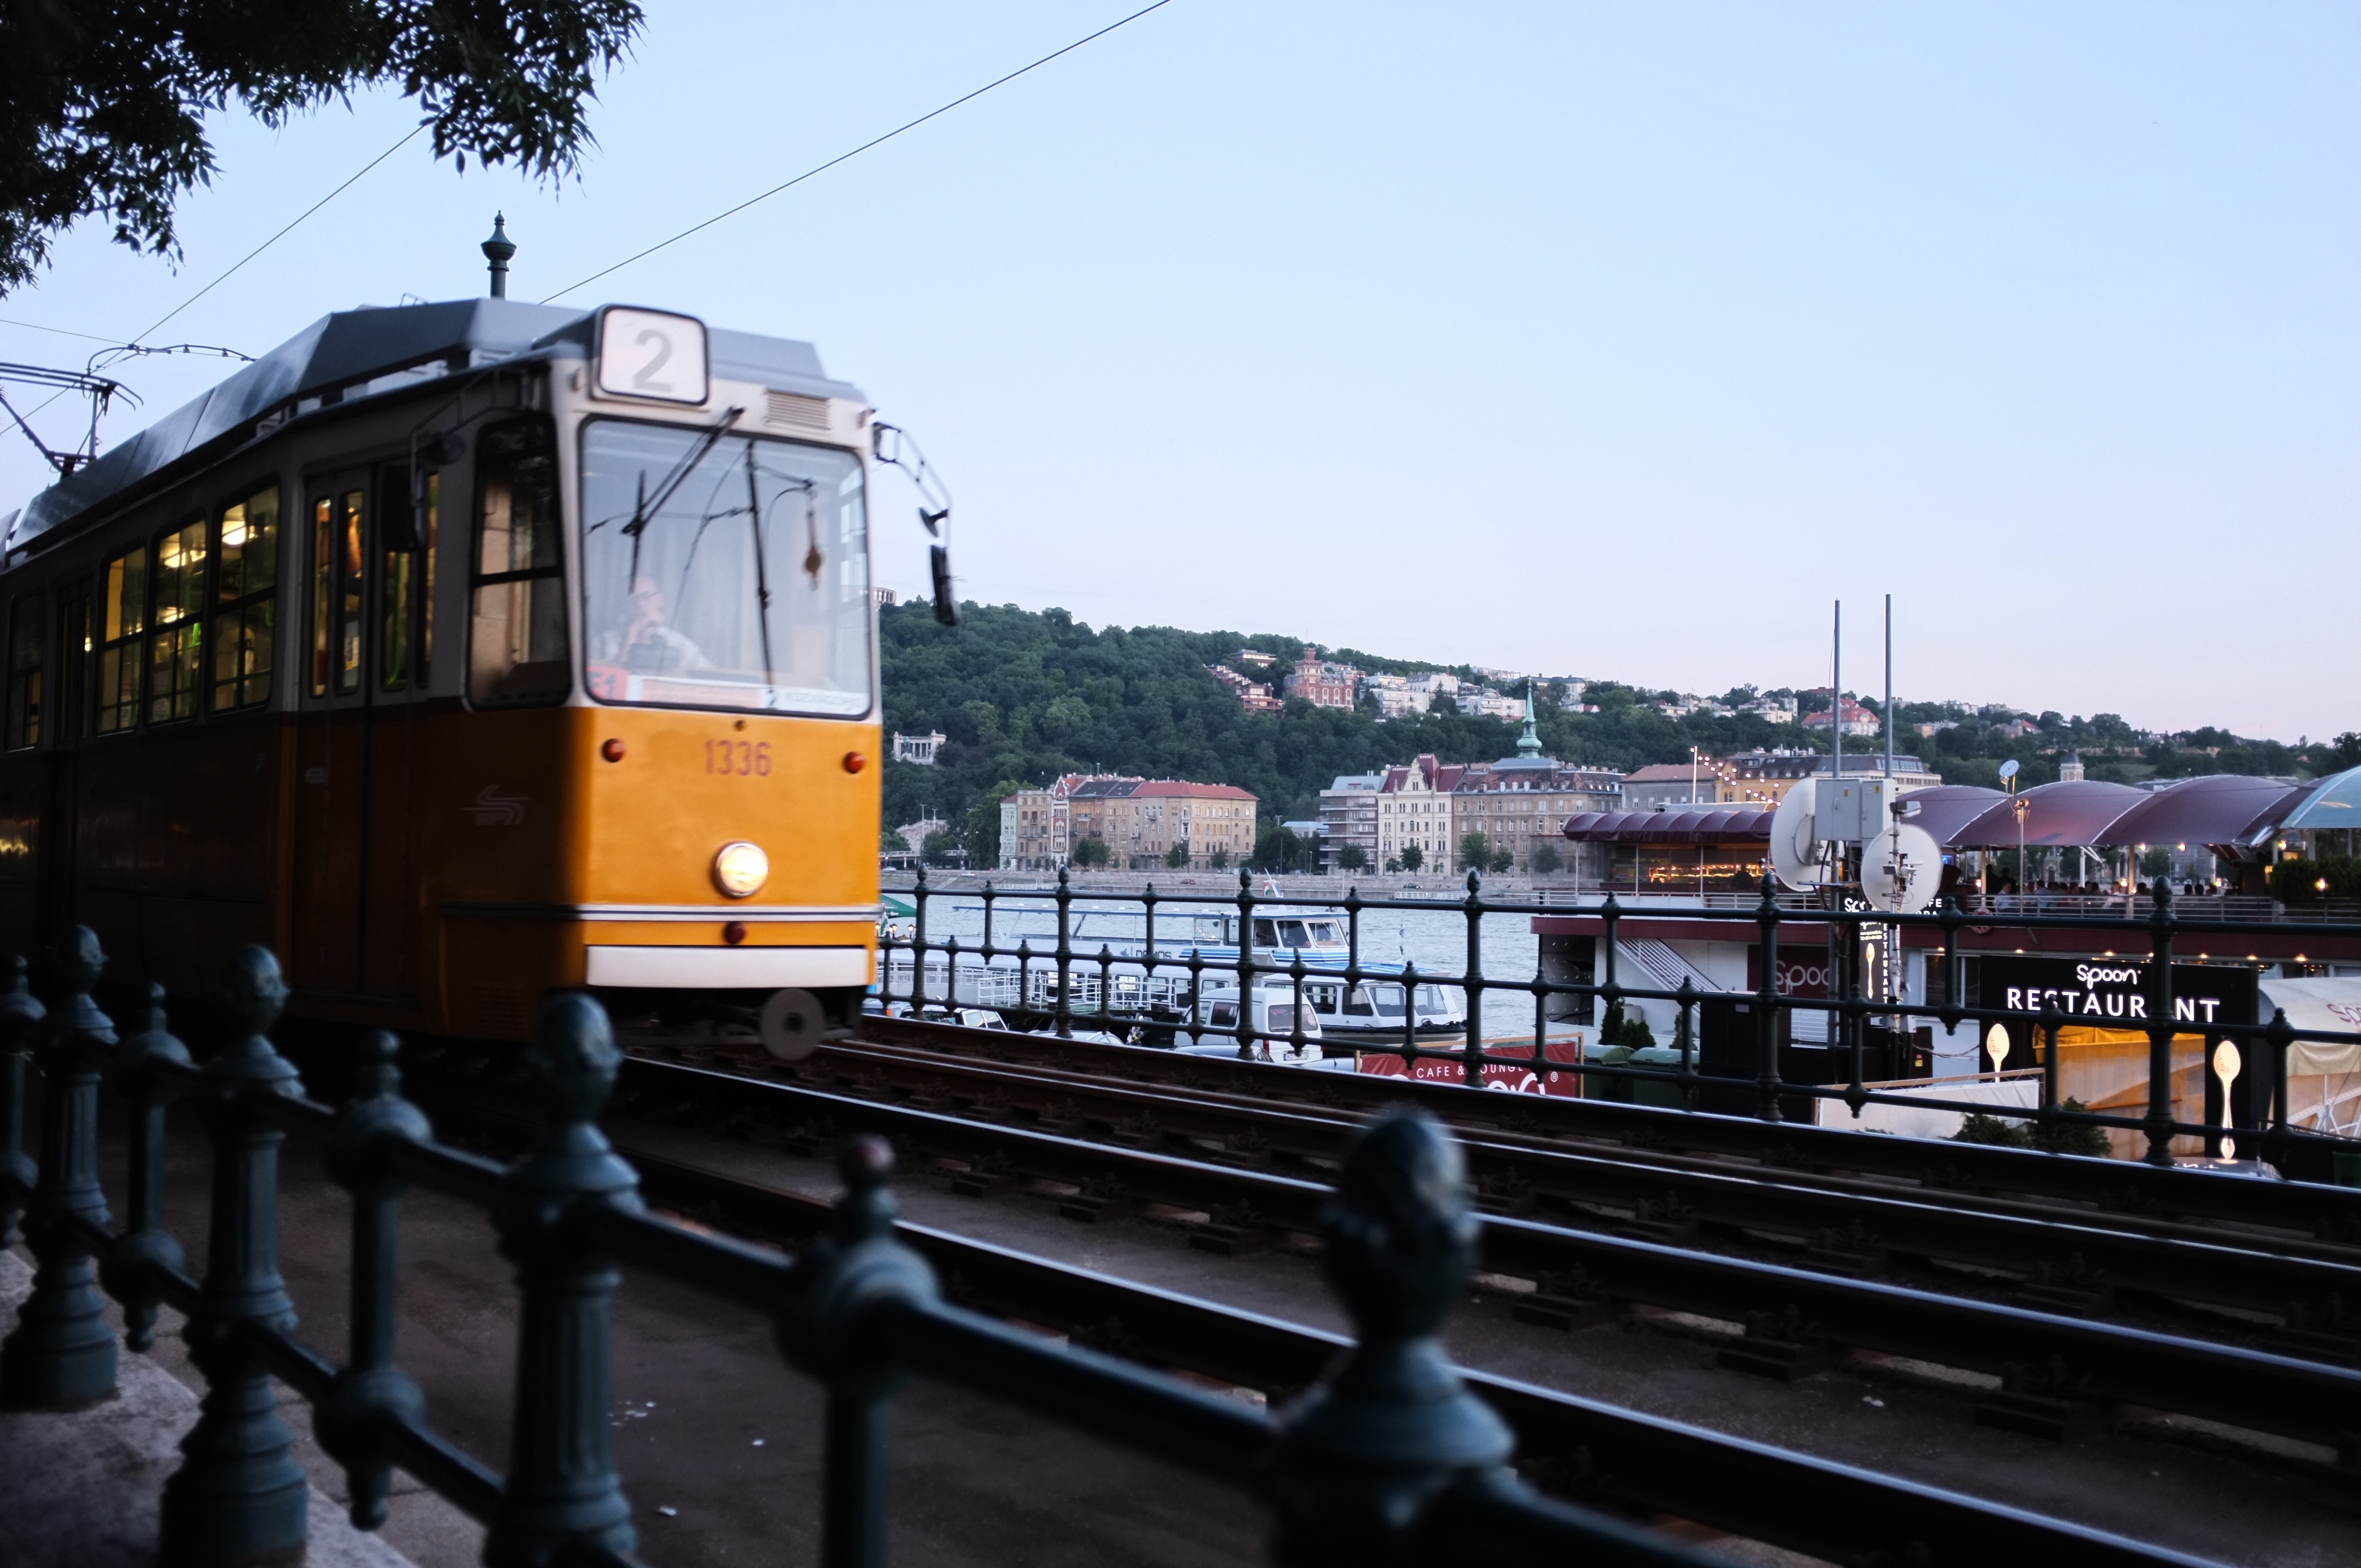
track, train, tram, transport, vehicle, train station, electricity, public transport, locomotive, budapest, passenger, rail transport, land vehicle, rolling stock, metropolitan area, railroad car